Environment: real
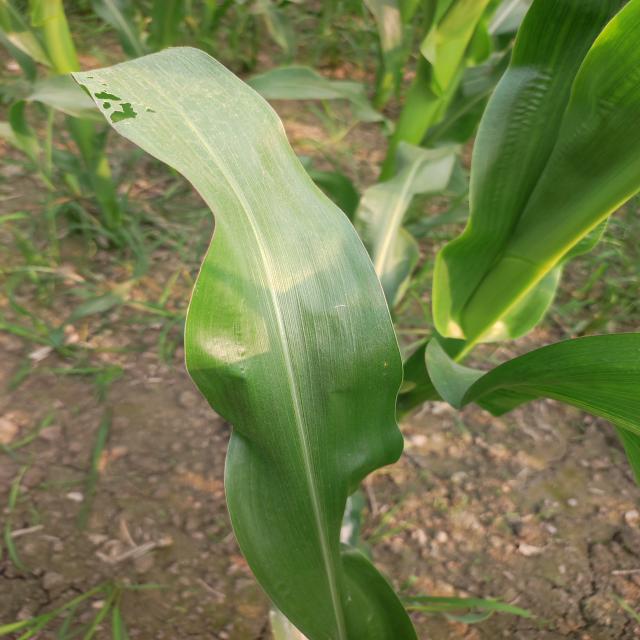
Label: fall_armyworm